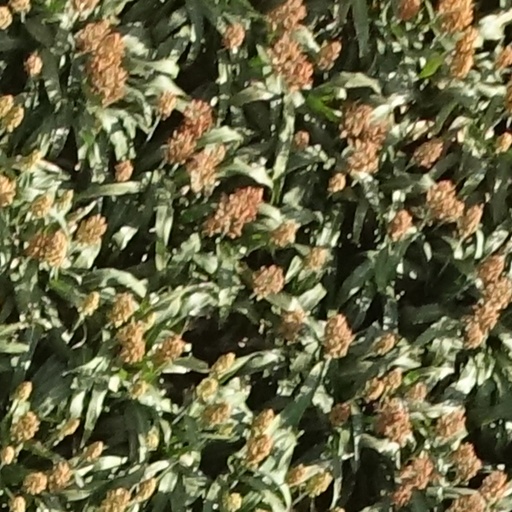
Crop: sorghum